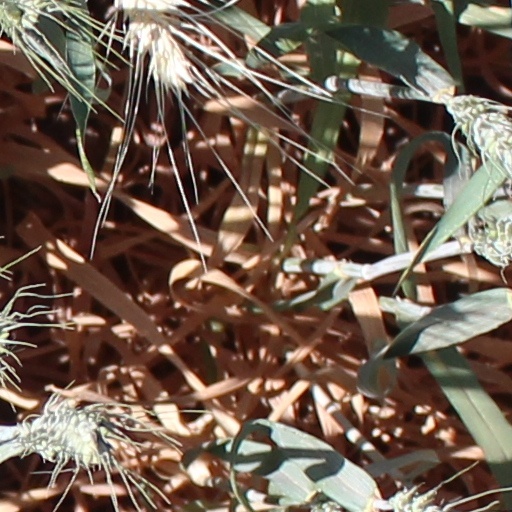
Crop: wheat